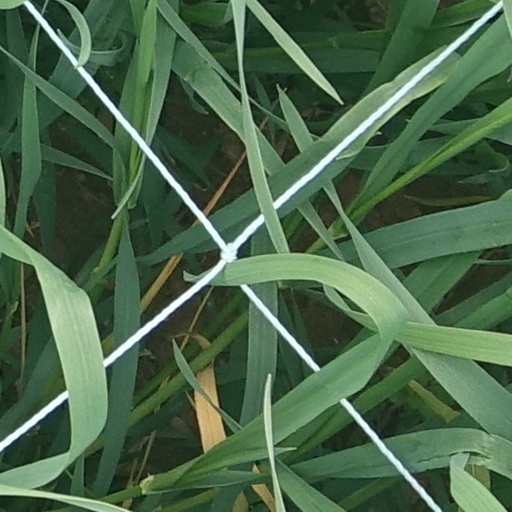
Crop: wheat